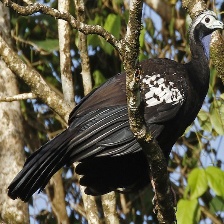
Species: BLUE THROATED PIPING GUAN
Scientific name: PIPILE CUMANENSIS